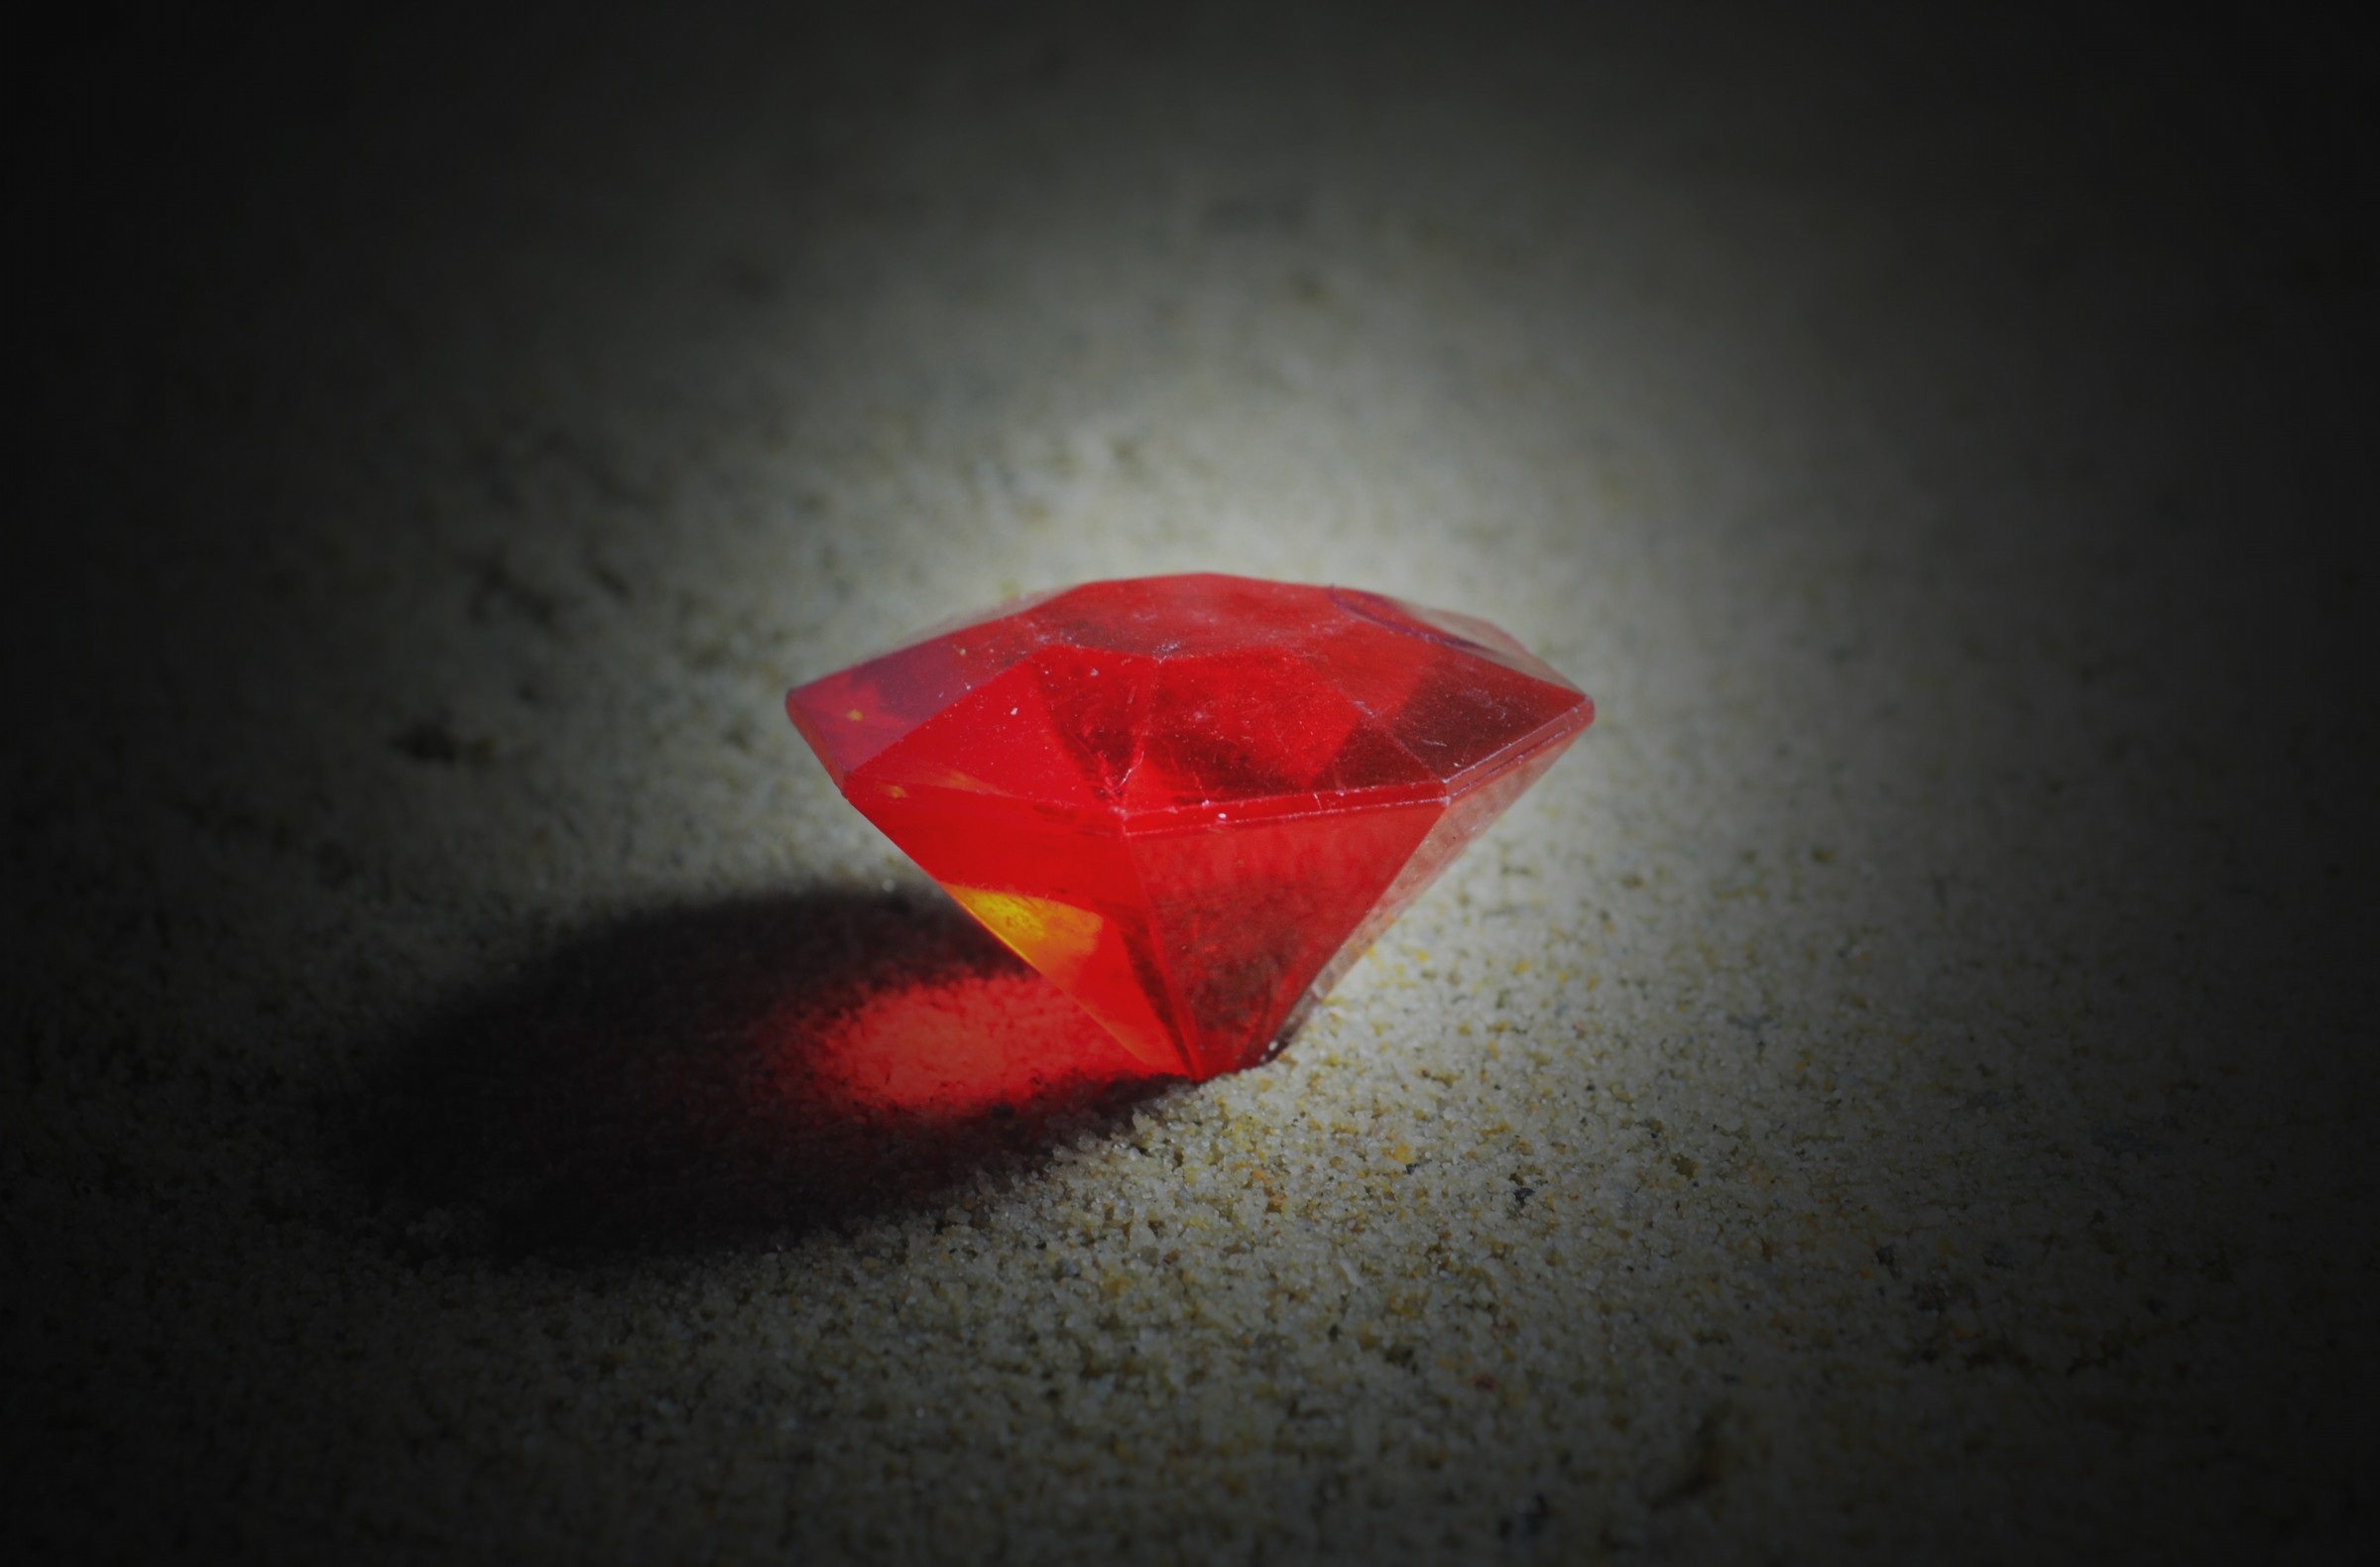
sand, plant, ground, leaf, flower, petal, heart, red, symbol, color, darkness, black, pink, toy, circle, organ, diamond, shape, ruby, macro photography, computer wallpaper